Theobald von Bethmann Hollweg

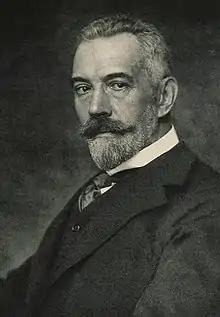
Bethmann Hollweg in 1914

Theobald Theodor Friedrich Alfred von Bethmann Hollweg (29 November 1856 – 1 January 1921) was a German politician who was imperial chancellor of the German Empire from 1909 to 1917. He oversaw the German entry into World War I and played a key role during its first three years. He was replaced as chancellor in July 1917 due in large part to opposition to his policies by leaders in the military.